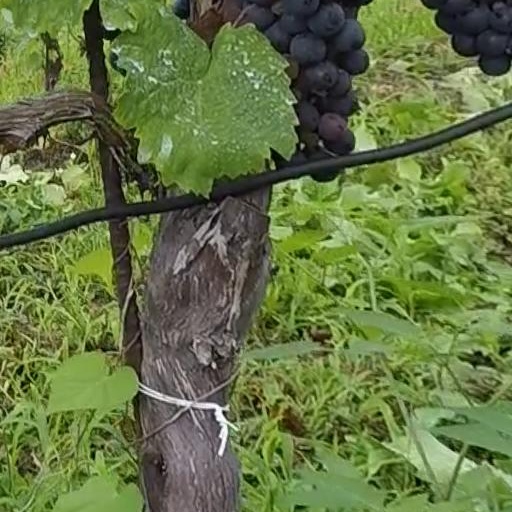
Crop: grape